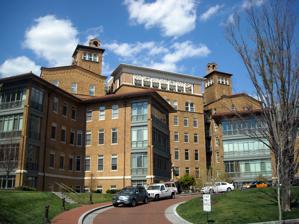
Building: Columbia Hospital for Women
Country: United States of America
Year built: 1870
Hospital in Washington, D.C., U.S. The Columbia Residences, formerly known as the Columbia Hospital for Women, in Washington, D.C. The Columbia Hospital for Women was a former hospital located in Washington, D.C. Originally opening in 1866 as a health-care facility for wives and widows of Civil War soldiers, it moved in 1870 from Thomas Circle to its later location at 2425 L Street, NW in the West End neighborhood. The Columbia became a private, non-profit hospital when President Dwight D. Eisenhower signed legislation transferring it to a board of directors in 1953. The facility closed in 2002 and the building was converted into a condominium , The Columbia Residences . Among the more than 250,000 people born at Columbia Hospital for Women were Duke Ellington , Marion Christopher Barry , Al Gore , Andrew Schwartz , Katherine Heigl , Michael Dominic , Julie Nixon Eisenhower , George Ross [ disambiguation needed ] , and Wes Moore . References